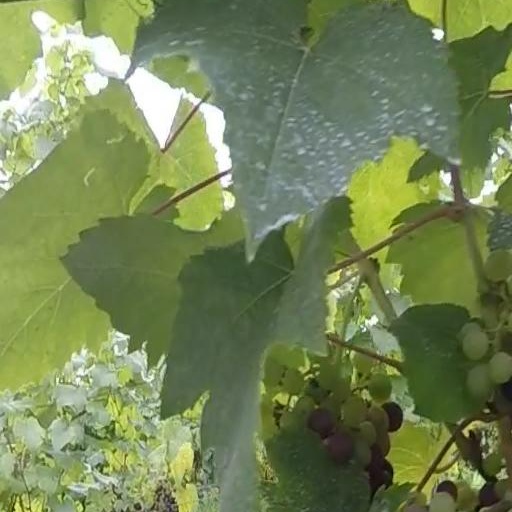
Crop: grape